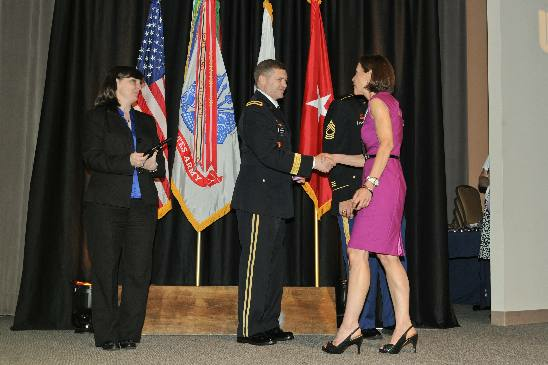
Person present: Yes